Vajiravudh

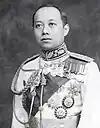
Formal portrait, 1920

Vajiravudh (1 January 188126 November 1925) was the sixth king of Siam from the Chakri dynasty, titled Rama VI. He reigned from 1910 until his death in 1925. King Vajiravudh is best known for his efforts to create and promote Siamese nationalism. His reign was characterized by Siam's movement further towards democracy and minimal participation in World War I. He had keen interests in Siamese history, archaeology, and literature, as well as economics, politics and world affairs, and founded the country's first university, Chulalongkorn University.